Pirate Party of Canada

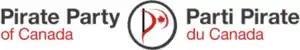
Former promotional banner

The first federal election contested by the party was the November 2010 by-election in Winnipeg North, finishing ahead of the Communist and Christian Heritage parties, but behind the Green Party.